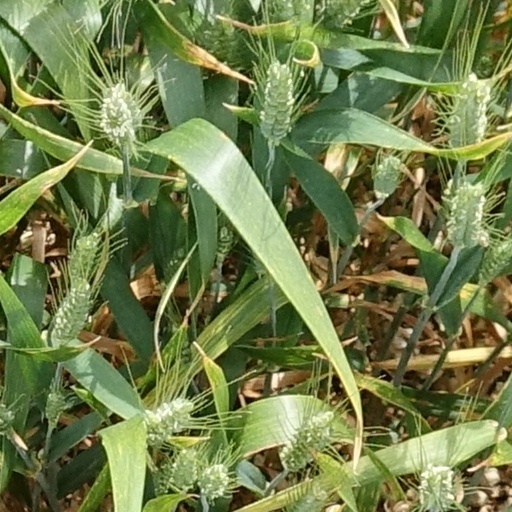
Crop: wheat